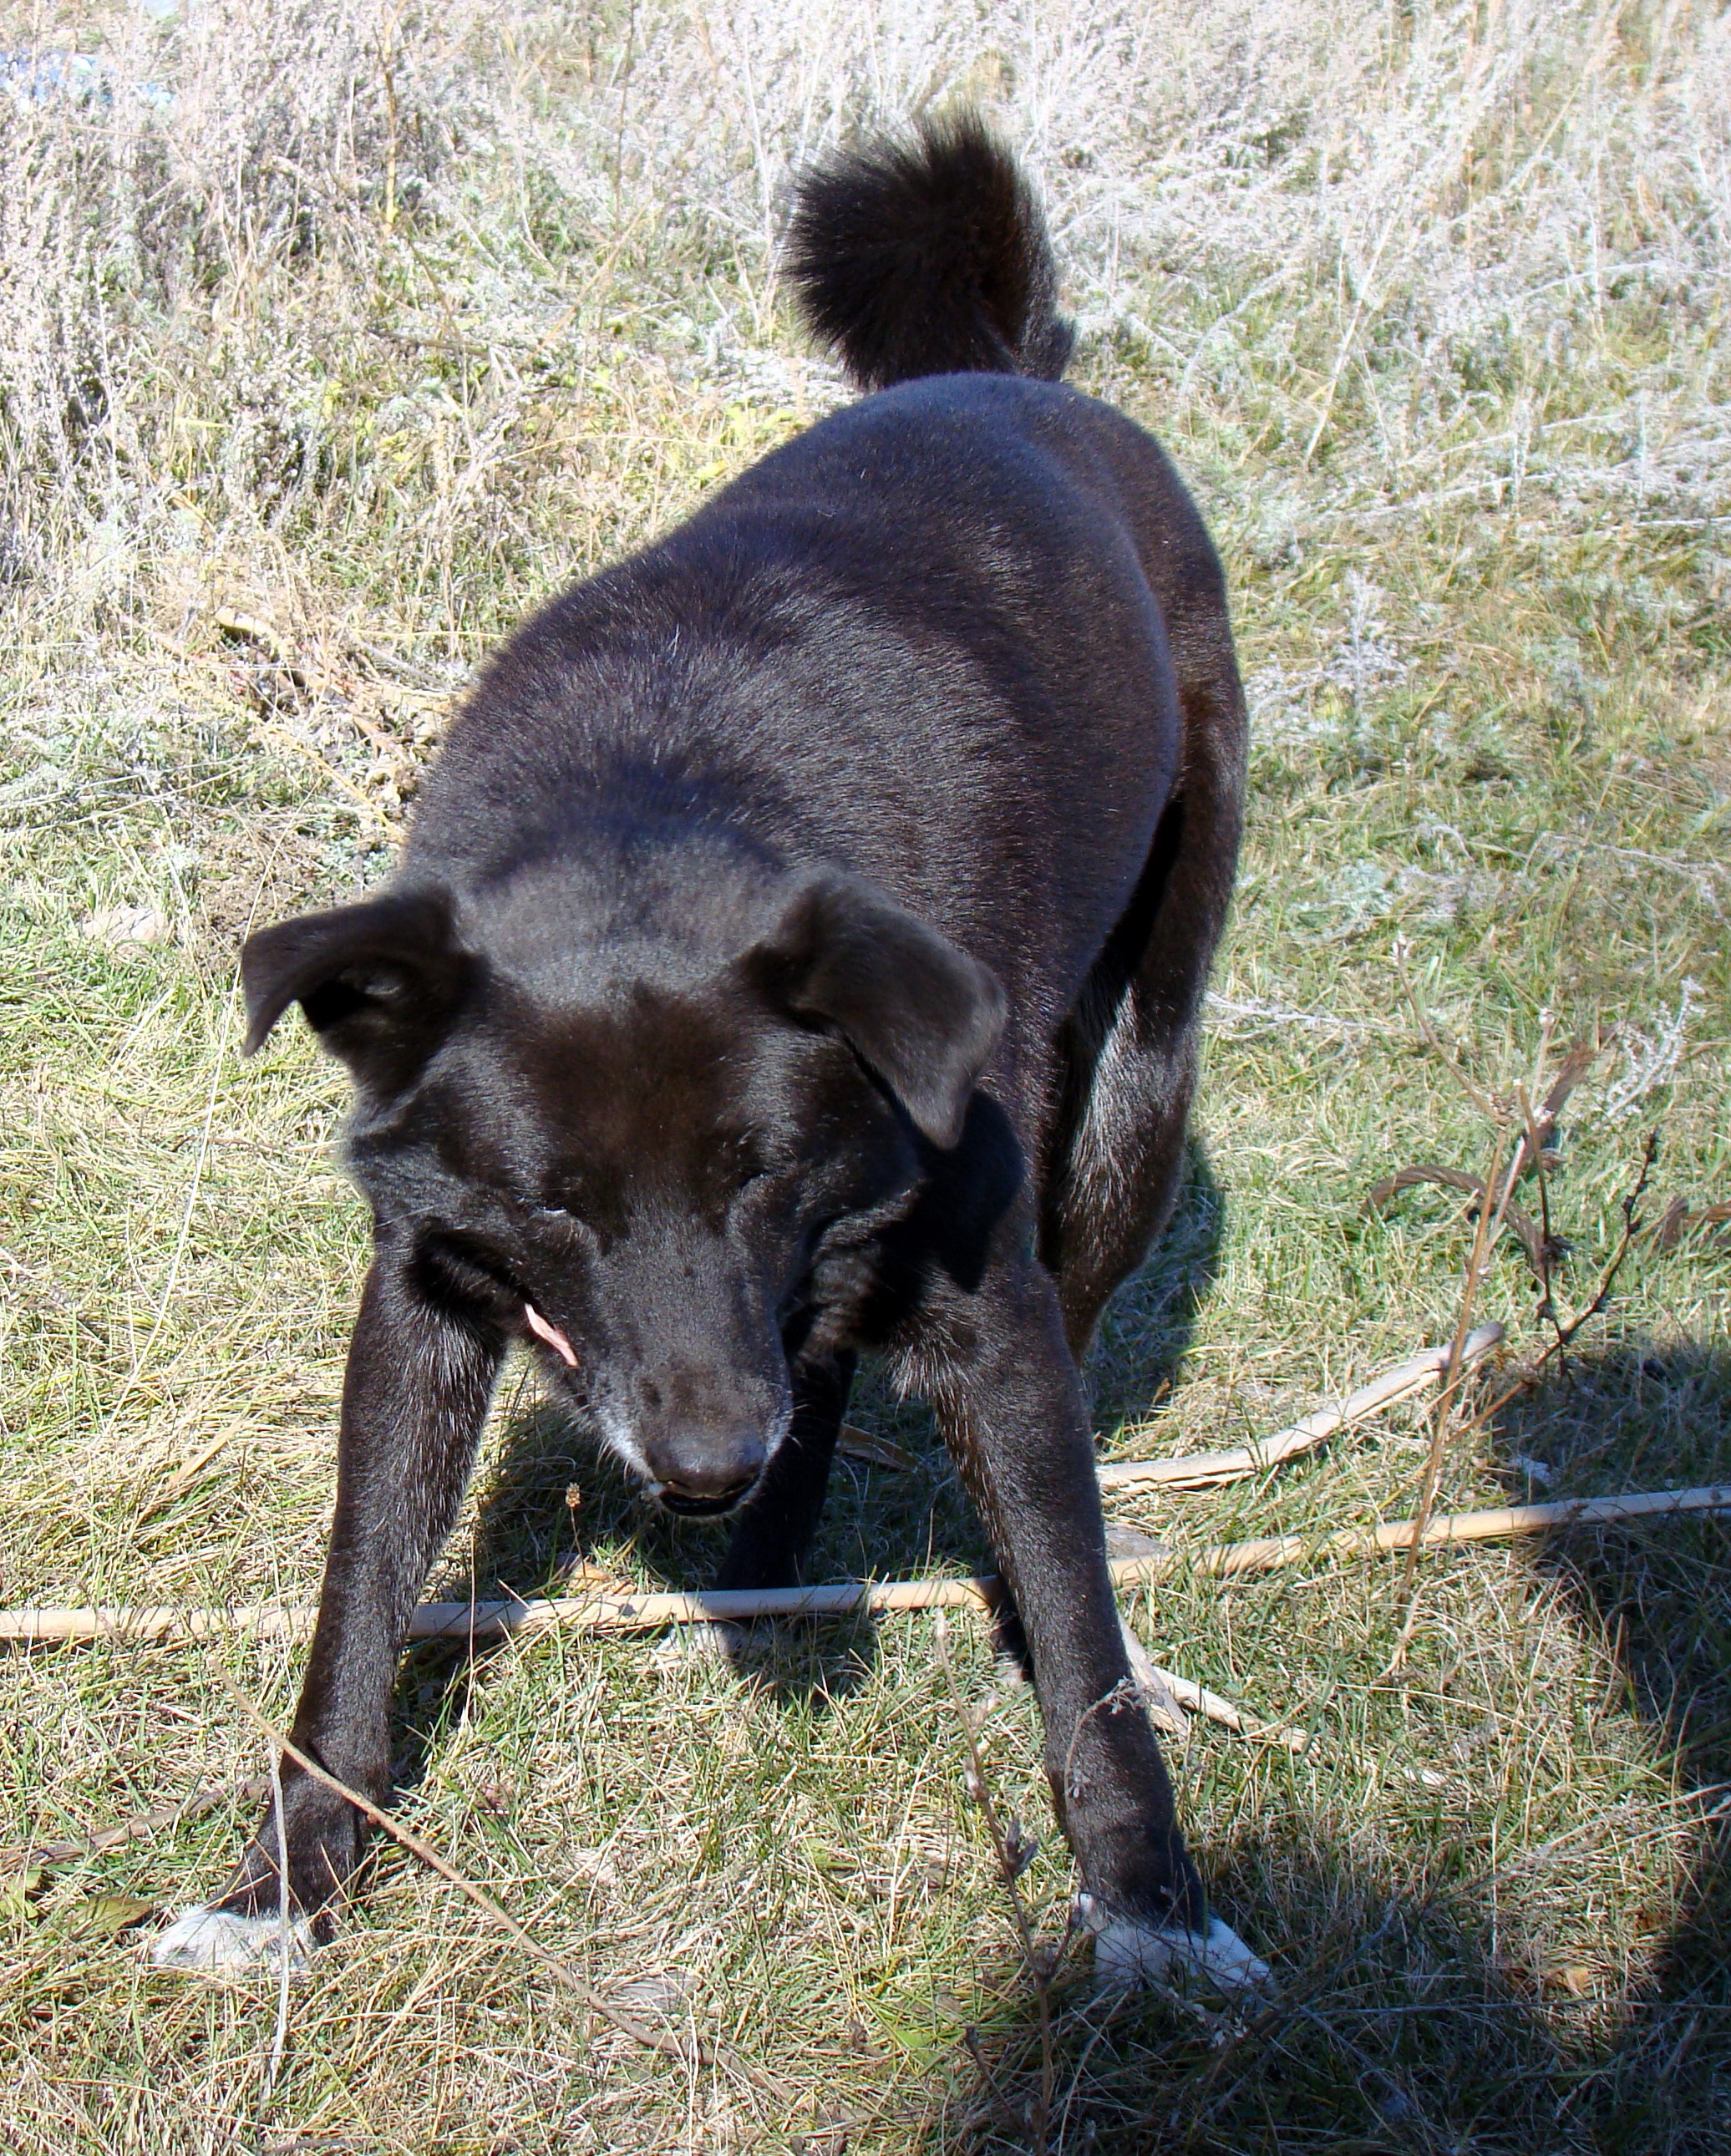
grass, puppy, dog, mammal, black, vertebrate, labrador retriever, the bright sun, dog like mammal, squinting his eyes